Geography of Indonesia

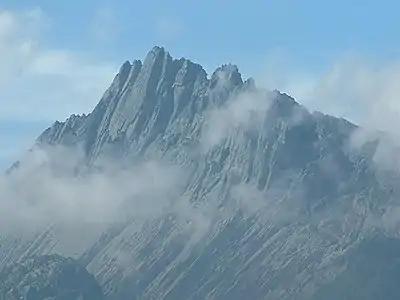
Puncak Jaya, the highest mountain in Indonesia

Natural resources: coal, petroleum, natural gas, tin, nickel, timber, bauxite, copper, fertile soils, gold, silver